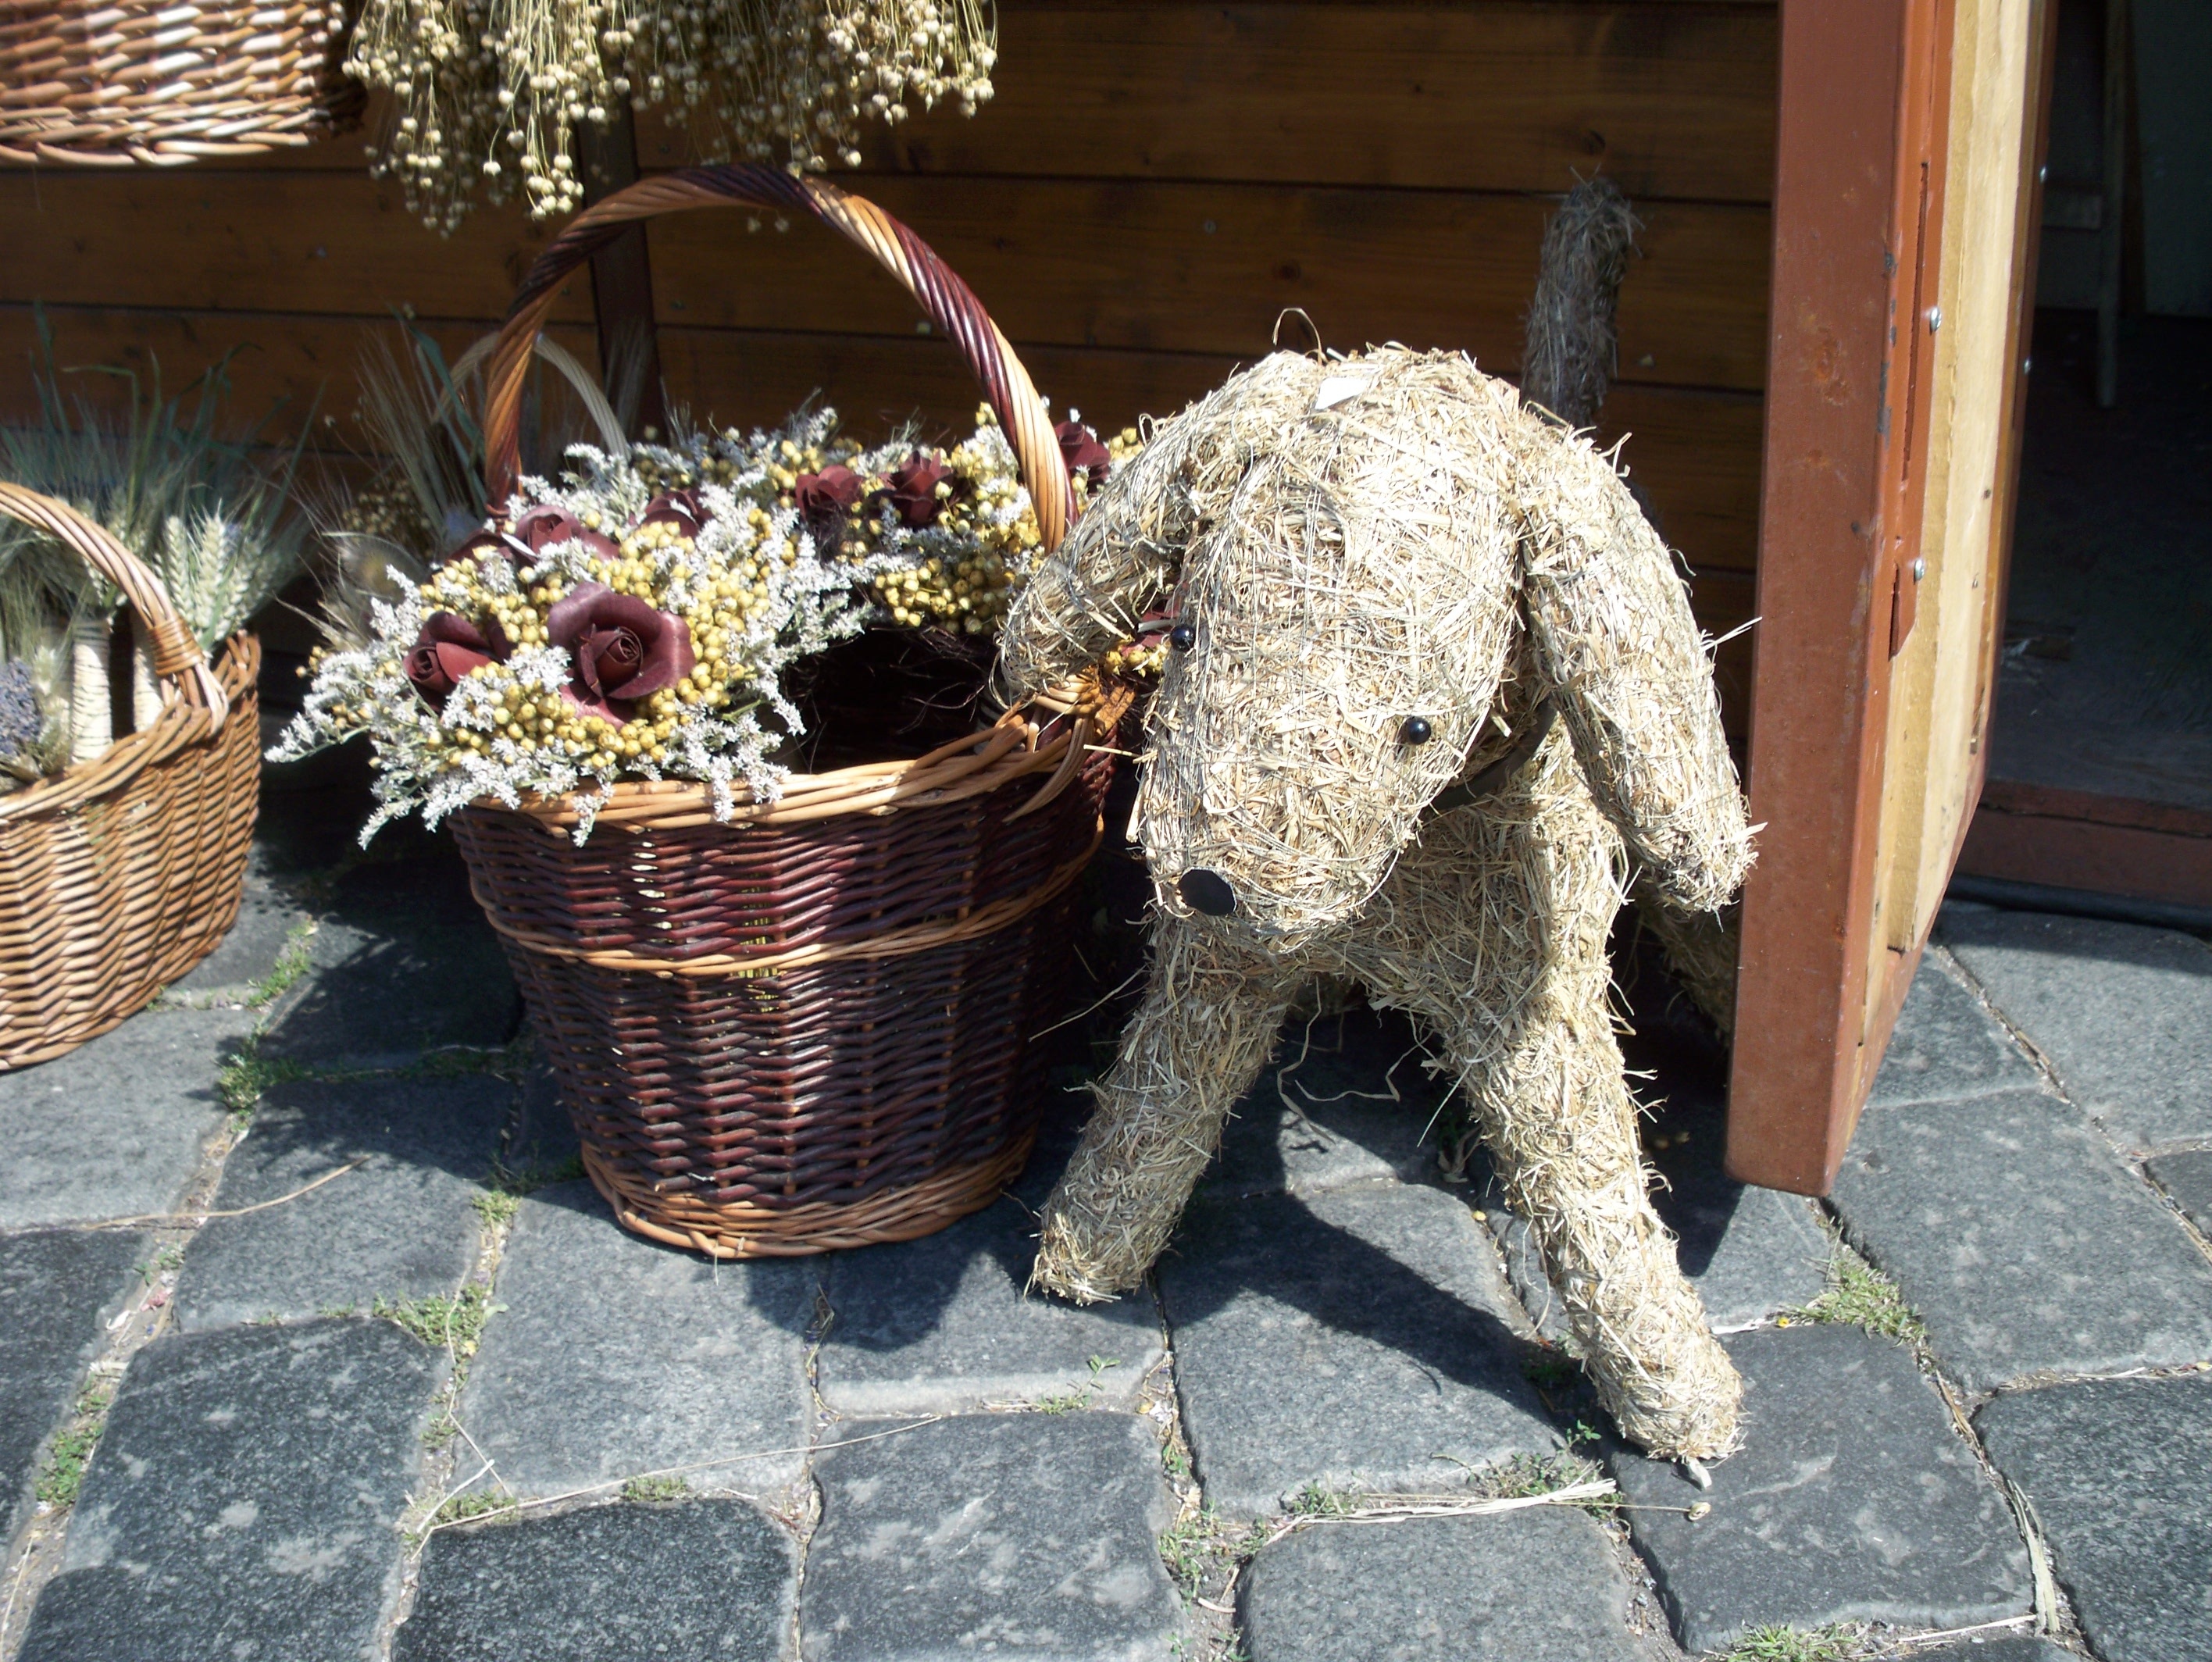
flower, dog, basket, christmas decoration, pavers, straw dog